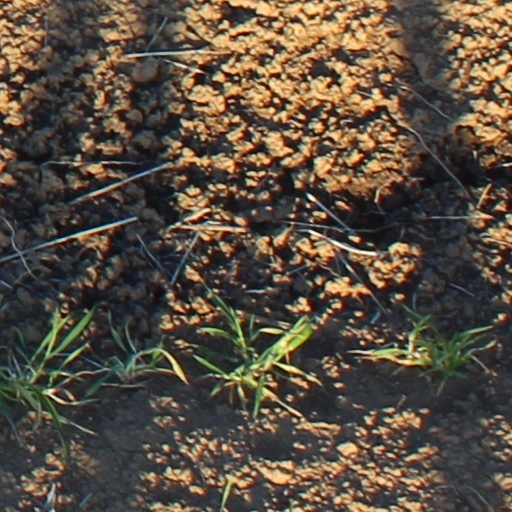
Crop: wheat